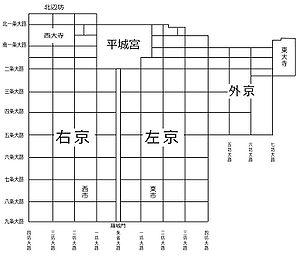
Heijō-kyō, fut la capitale impériale du Japon entre 710 et 740, puis entre 745 et 784 ; c'est-à-dire durant la plus grande partie de la période Nara. Après le départ de l'empereur pour Nagaoka-kyō, elle perdit le nom de « Heijō-kyō », et devint l'actuelle ville de Nara. Le palais impérial est inscrit au patrimoine mondial de l'humanité, avec d'autres sites de l'ancienne cité.